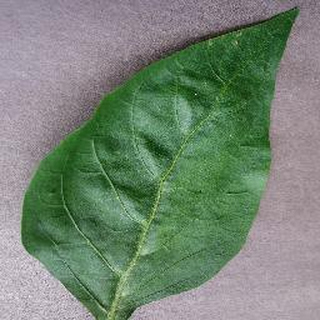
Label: healthy_bell_pepper